Cato the Younger

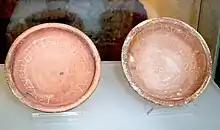
Propaganda cup of Cato (the cup to the left, the one to the right being dedicated to Catiline), for his canvass for the plebeian tribunate of 62 BC. These cups, filled with food or drinks, were distributed in the streets to the people, and bore an inscription supporting the candidate to the election.

His first appearance on the public stage was to oppose changes to the Basilica Porcia, a public building commissioned by his great-grandfather Cato the Elder during his term as censor in 184 BC. The plebeian tribunes proposed moving a column that impeded their view of the Forum. Cato may have been expected to defend the monument – such monuments extolled the families of those who built them – but the column may not have actually been part of the Basilica. Regardless, Cato used the opportunity to enter public life with an appearance defending his family's honour and reputation, showing his "pietas", and connecting himself to his famous ancestor.